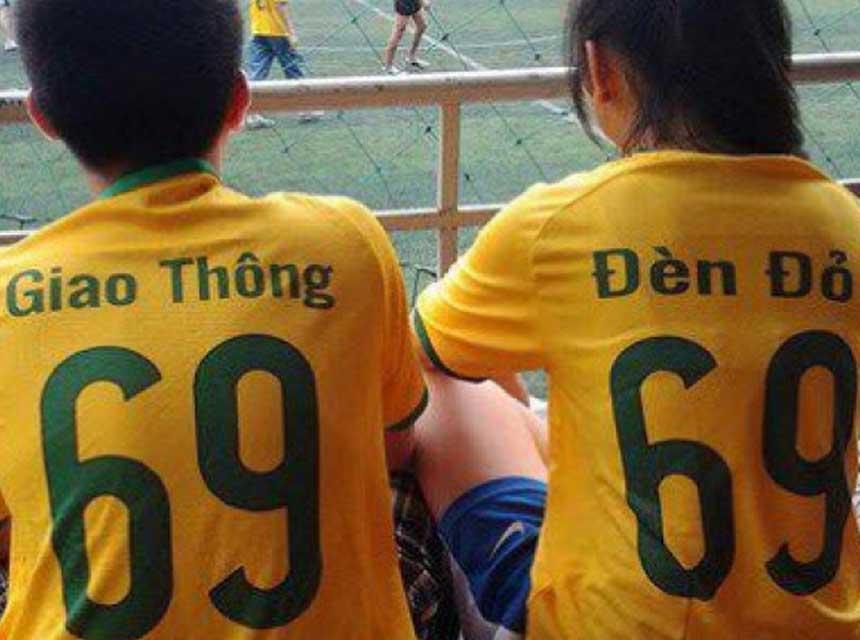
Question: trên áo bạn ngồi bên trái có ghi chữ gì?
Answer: giao thông